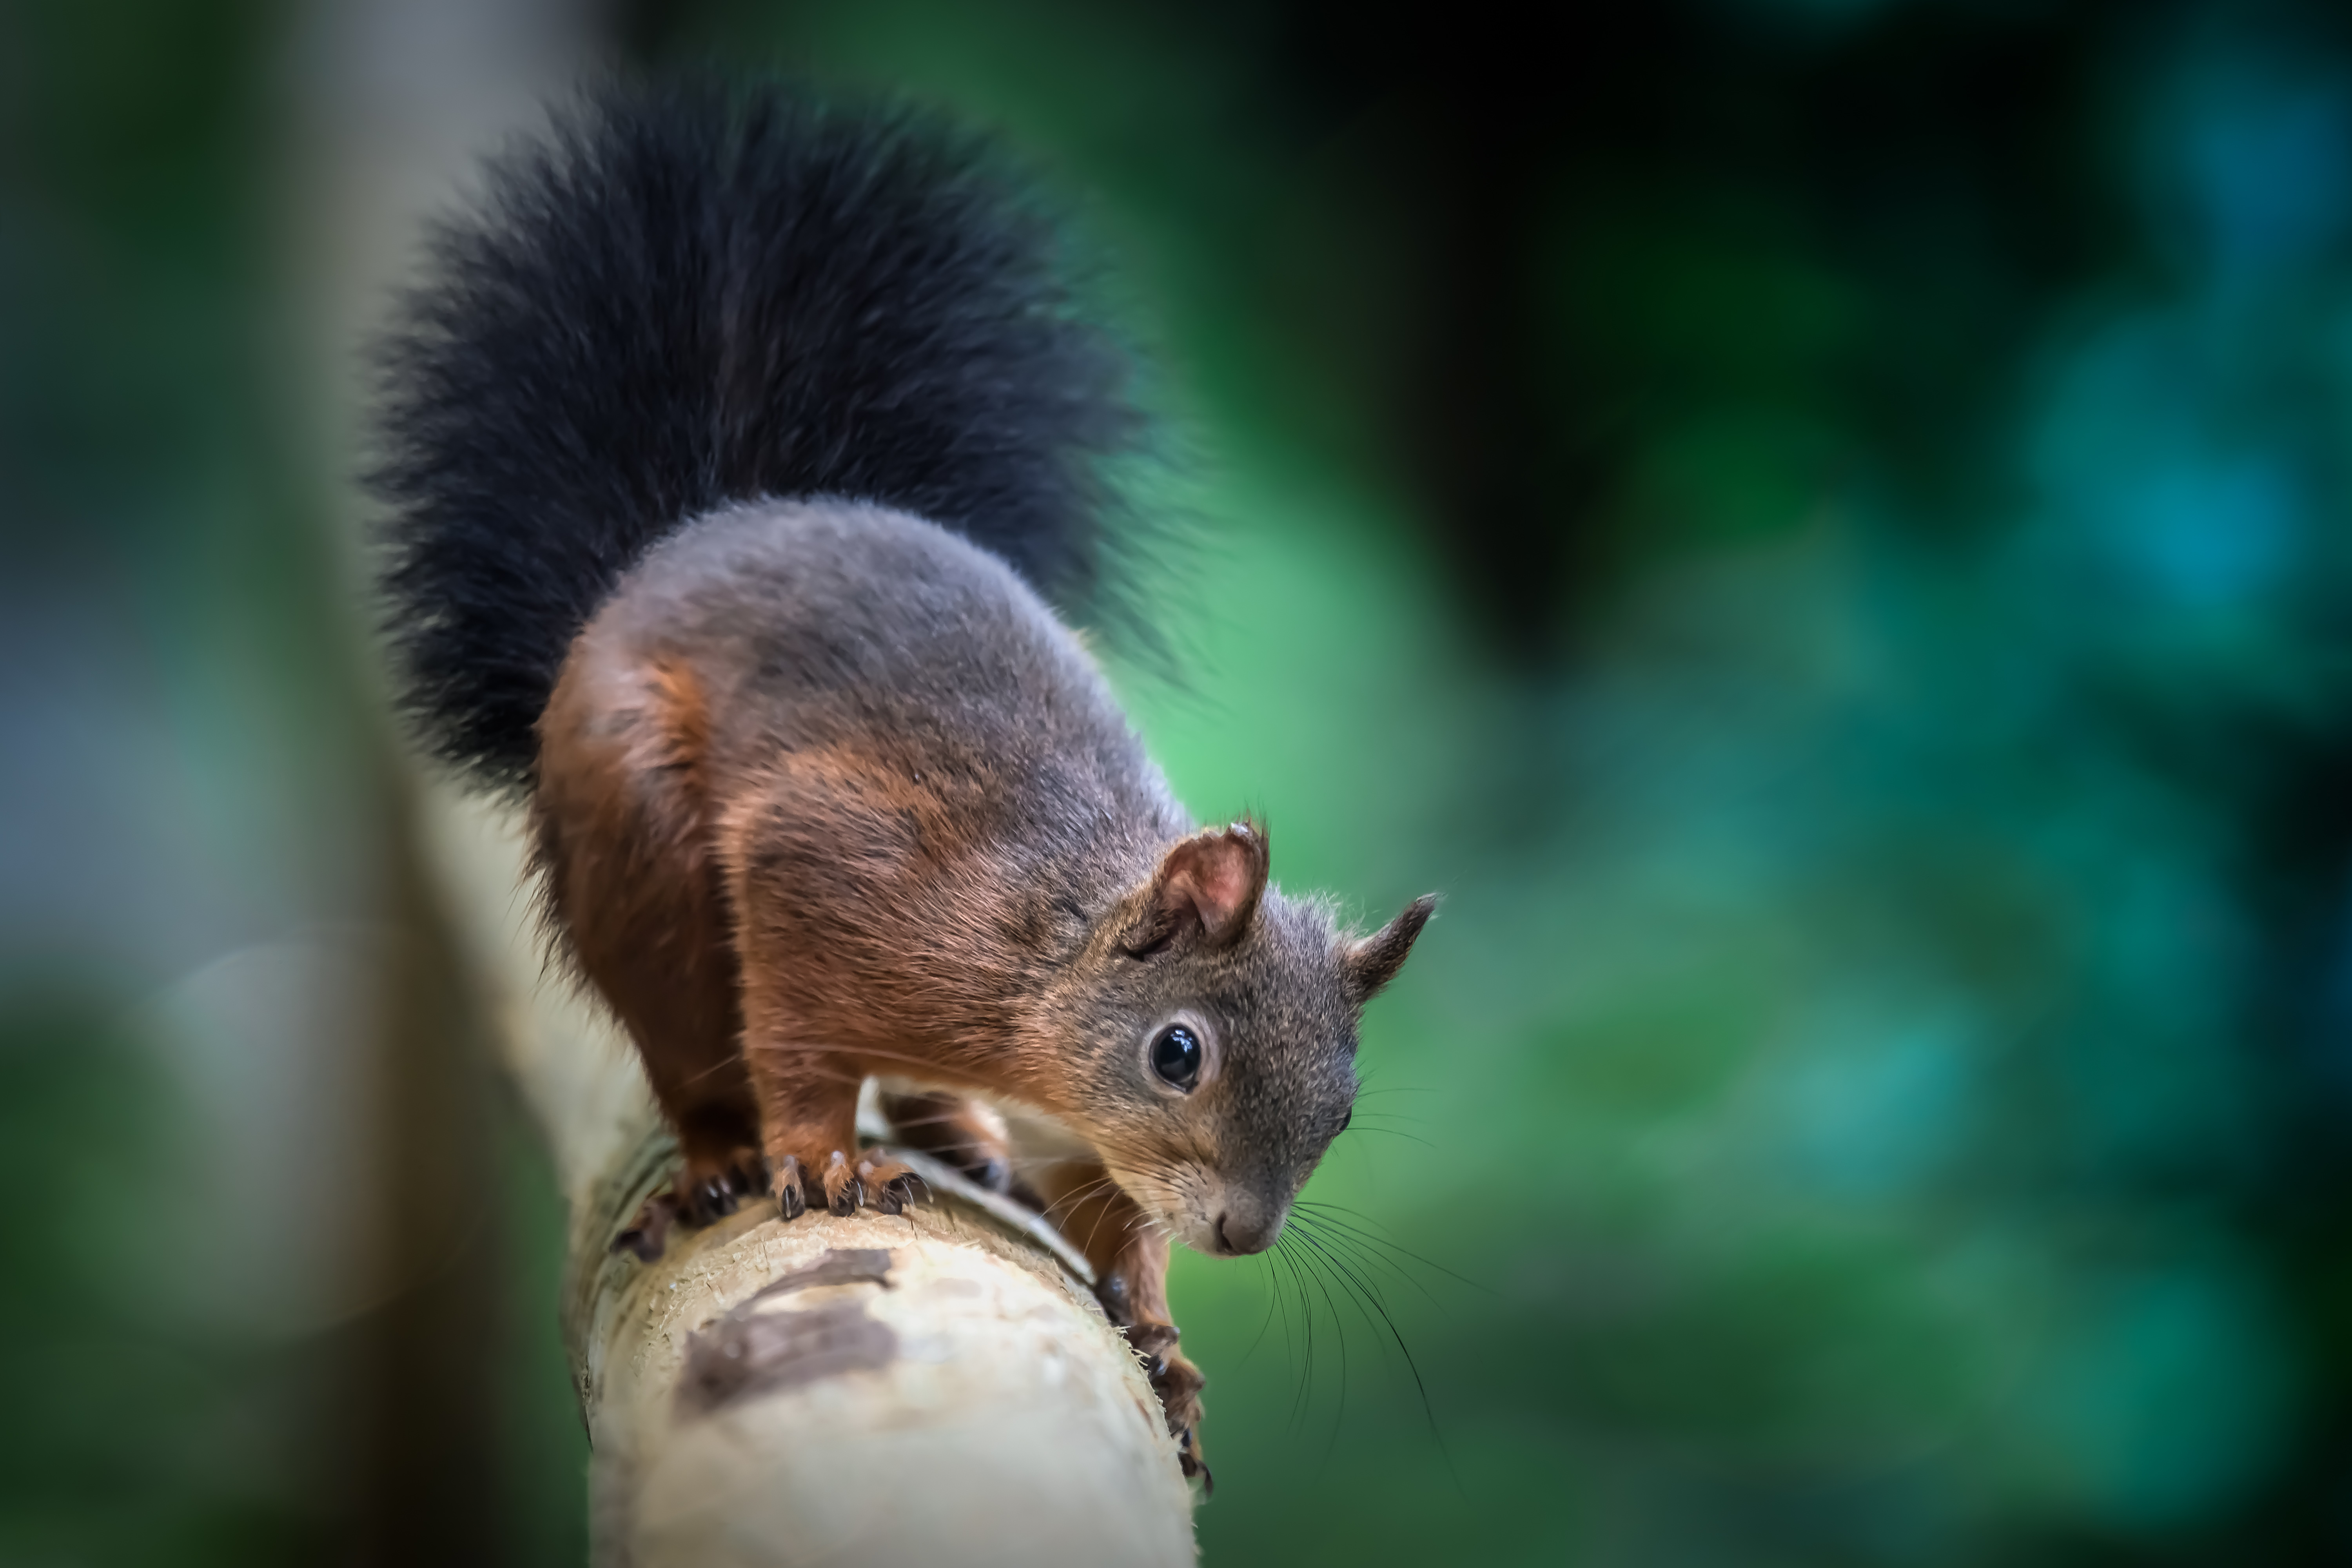
nature, outdoor, bokeh, animal, wildlife, green, brown, mammal, squirrel, rodent, fauna, close up, whiskers, vertebrate, at, depthoffield, sterreich, badgastein, salzburg, eichhrnchen, eichktzchen, macro photography